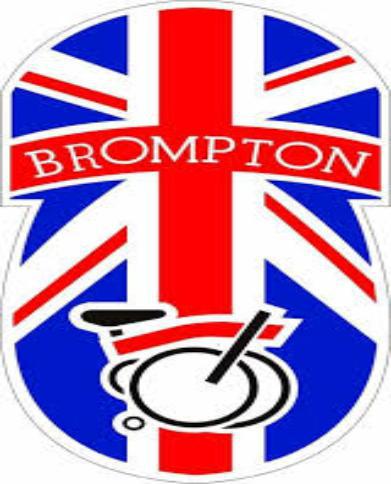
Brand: brompton bicycle
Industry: Transportation